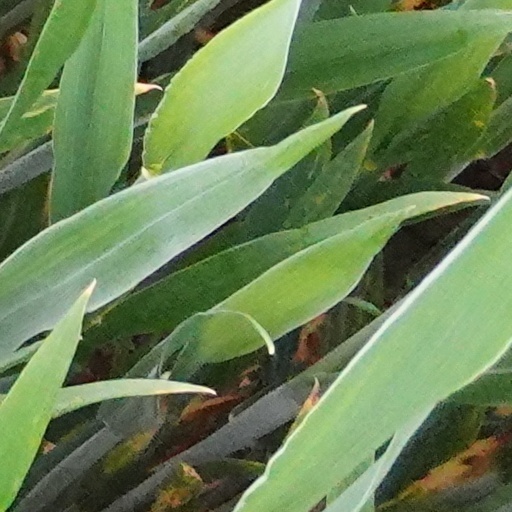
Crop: wheat